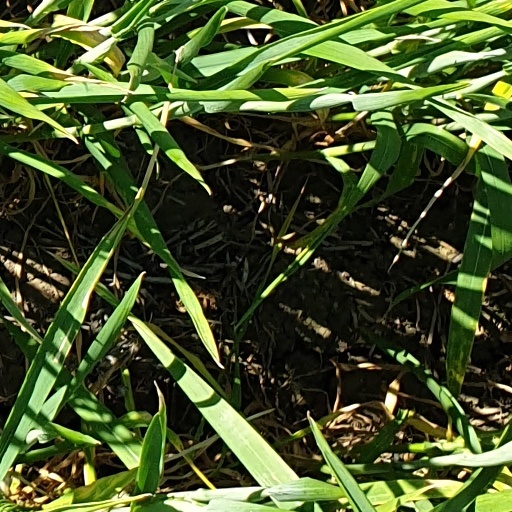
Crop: wheat